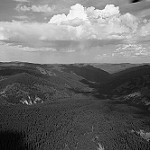
Label: B & W